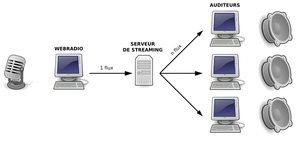
Schéma de diffusion d'une webradio, depuis le studio (à gauche) jusqu'aux auditeurs (à droite), en passant par le serveur de streaming (au centre).
Une webradio, ou netradio, est une installation informatique permettant la diffusion radiophonique sur Internet grâce à la technologie de la lecture en continu.